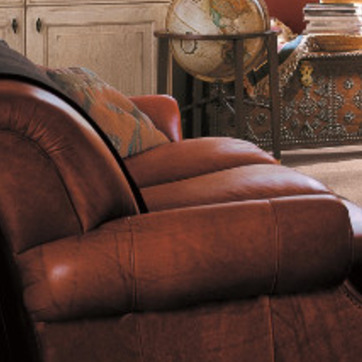
Material: leather